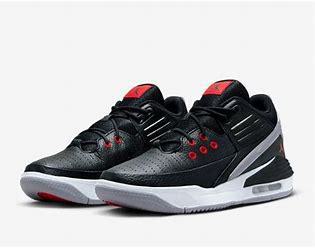
Brand: Jordan
Model: Max Aura 5